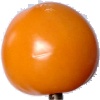
Label: Tomato Yellow 1